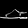
Label: Sandal